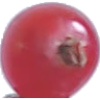
Label: redcurrant